Maurice-Mollard Plaza

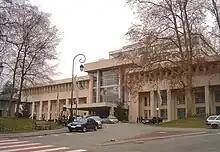
The national thermal baths at Aix-les-Bains. The entrance is located at the center of the picture.

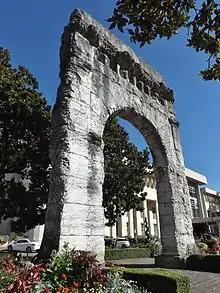
The Campanus arch.

Aix-les-Bains town hall is located directly on the square. It houses all the main municipal services. It also houses a museum in the north-western part of the building, on the same site as the Temple of Diana. The theme of the museum, whose collections are mainly composed of archaeological objects, is to describe the ancient history of Aquae ("A. Allobrogum"). Sightseeing tours are organized in summer.